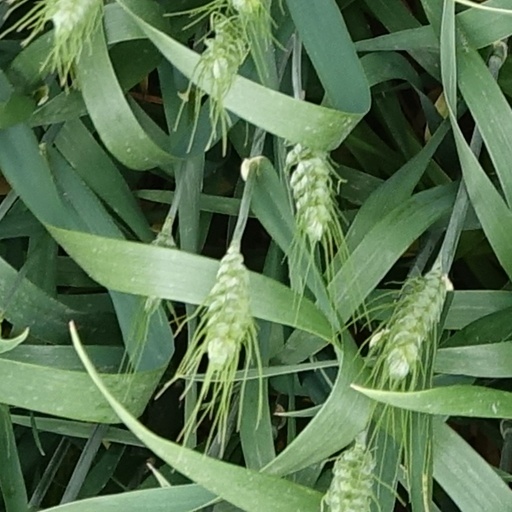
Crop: wheat